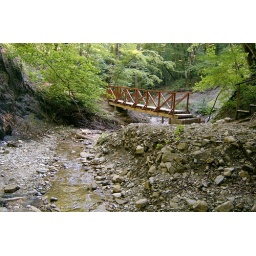
photography stone covered moss in wood at the beginning initially autumn near river